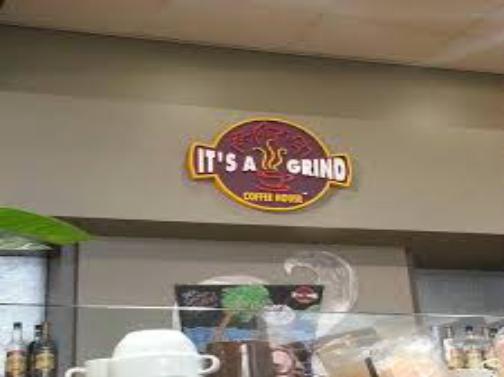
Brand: It's a Grind Coffee House
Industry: Food